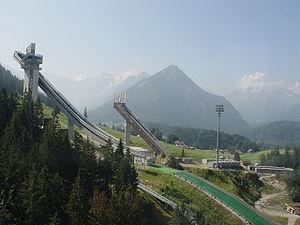
La tournée des quatre tremplins est une compétition de saut à ski. Elle a lieu annuellement depuis 1953 sur quatre tremplins différents autour du nouvel an.